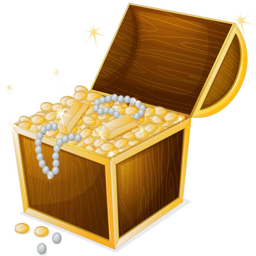
a cgi of a treasure chest filled with gold vector art illustration